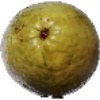
Label: guava